Cornish language

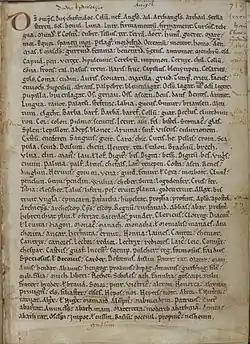
The first page of , a 12th-century Latin-Cornish glossary

The earliest written record of the Cornish language comes from this period: a 9th-century gloss in a Latin manuscript of by Boethius, which used the words . The phrase may mean "it [the mind] hated the gloomy places", or alternatively, as Andrew Breeze suggests, "she hated the land". Other sources from this period include the "Saints' List", a list of almost fifty Cornish saints, the Bodmin manumissions, which is a list of manumittors and slaves, the latter with mostly Cornish names, and, more substantially, a Latin–Cornish glossary (the or Cottonian Vocabulary), a Cornish translation of Ælfric of Eynsham's Latin–Old English Glossary, which is thematically arranged into several groups, such as the Genesis creation narrative, anatomy, church hierarchy, the family, names for various kinds of artisans and their tools, flora, fauna, and household items. The manuscript was widely thought to be in Old Welsh until the 18th century when it was identified as Cornish by Edward Lhuyd. Some Brittonic glosses in the 9th-century colloquy were once identified as Old Cornish, but they are more likely Old Welsh, possibly influenced by a Cornish scribe. No single phonological feature distinguishes Cornish from both Welsh and Breton until the beginning of the assibilation of dental stops in Cornish, which is not found before the second half of the eleventh century, and it is not always possible to distinguish Old Cornish, Old Breton, and Old Welsh orthographically.